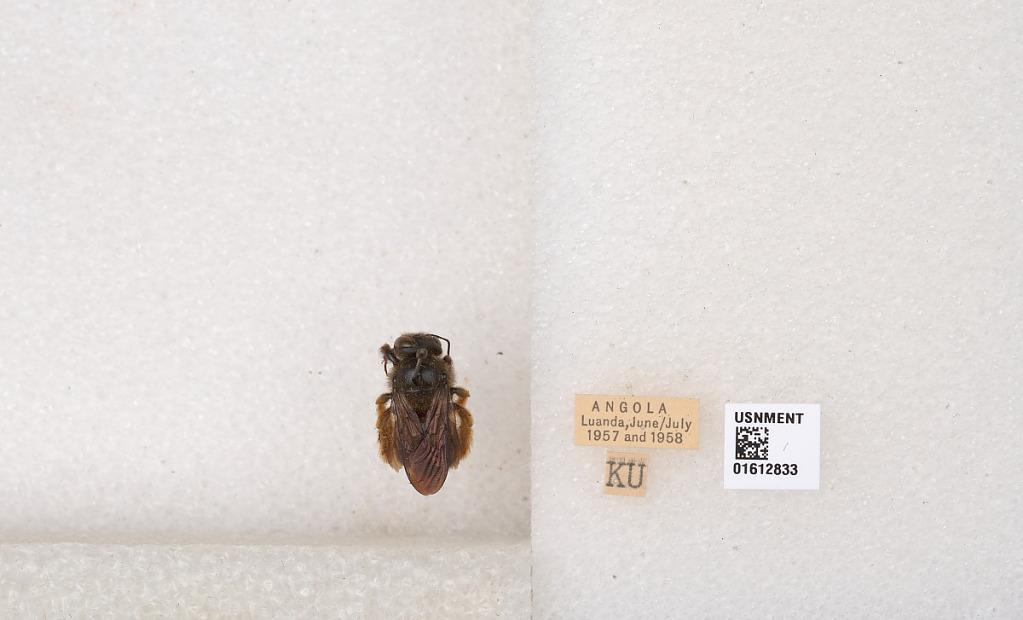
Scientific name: Xylocopa
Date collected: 1957-6-1
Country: Angola
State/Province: Luanda
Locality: Luanda